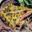
Label: frog